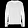
Label: Pullover